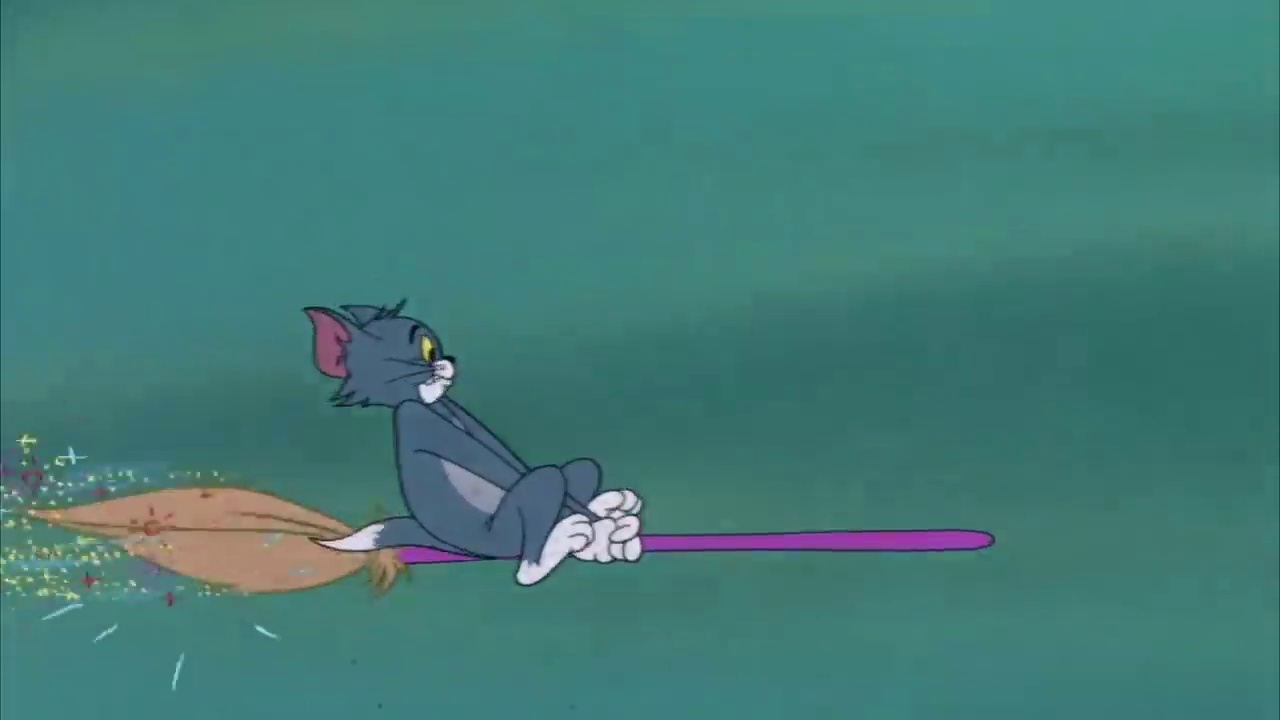
Portrait style: Cartoon Portrait